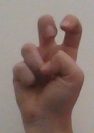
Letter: toot